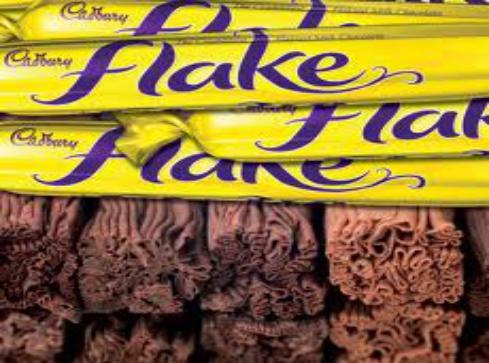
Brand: Chocolate Flakes
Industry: Food